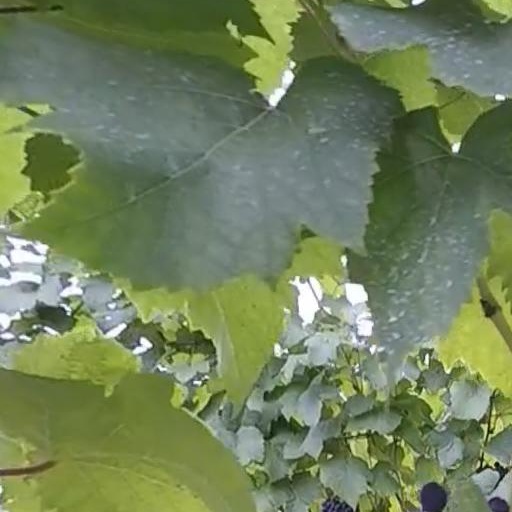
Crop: grape